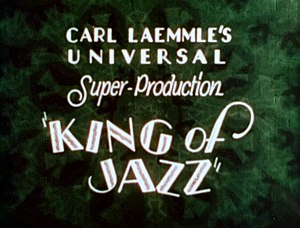
Jazzkongen
"Jazzkongen er en amerikansk farvefilm fra 1930, med Paul Whiteman og hans orkester. På det tidspunk hvor filmen blev lavet, betør ""jazz"" for den brede befolkning det jazz-inspirerede synkoperede dansemusk, som blev hørt overalt på grammofonplader og gennem radioudsendelser.